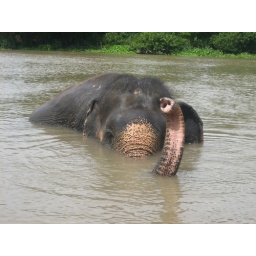
Our elephant in the river